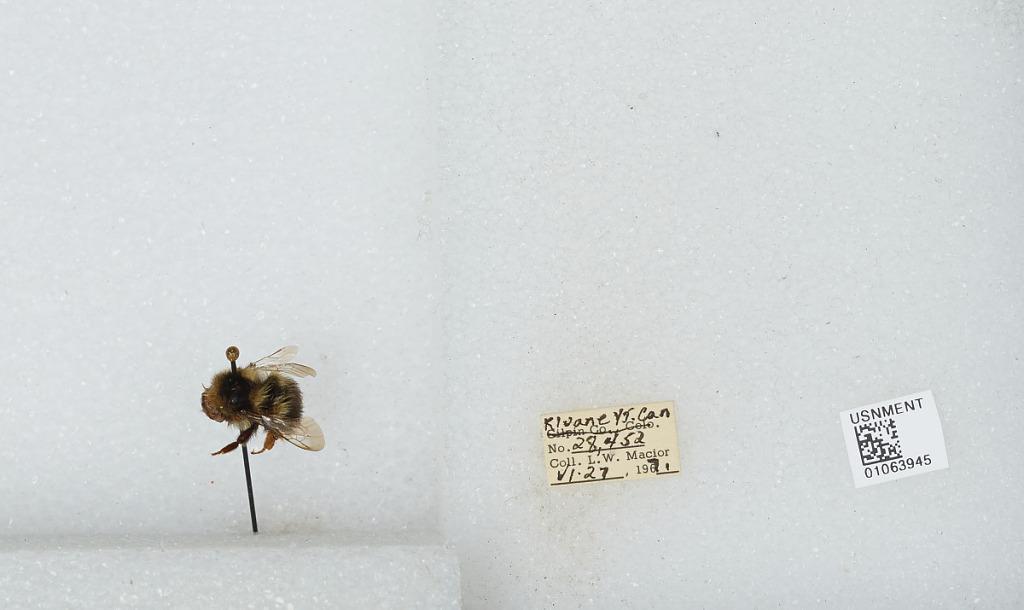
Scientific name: Bombus bifarius nearcticus
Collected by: L. Macior
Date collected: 1971-6-27
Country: Canada
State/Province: Yukon Territory
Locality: Kluane
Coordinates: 60.75, -139.5